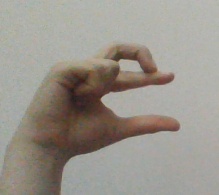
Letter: thal